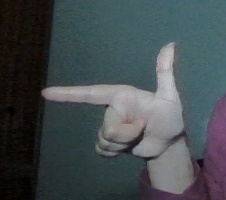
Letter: yaa